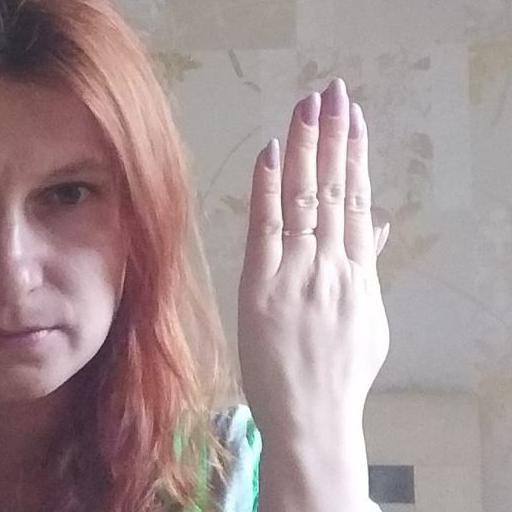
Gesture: stop_inverted